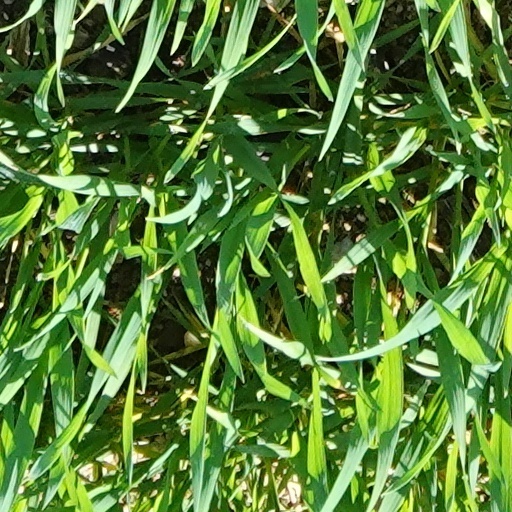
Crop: wheat